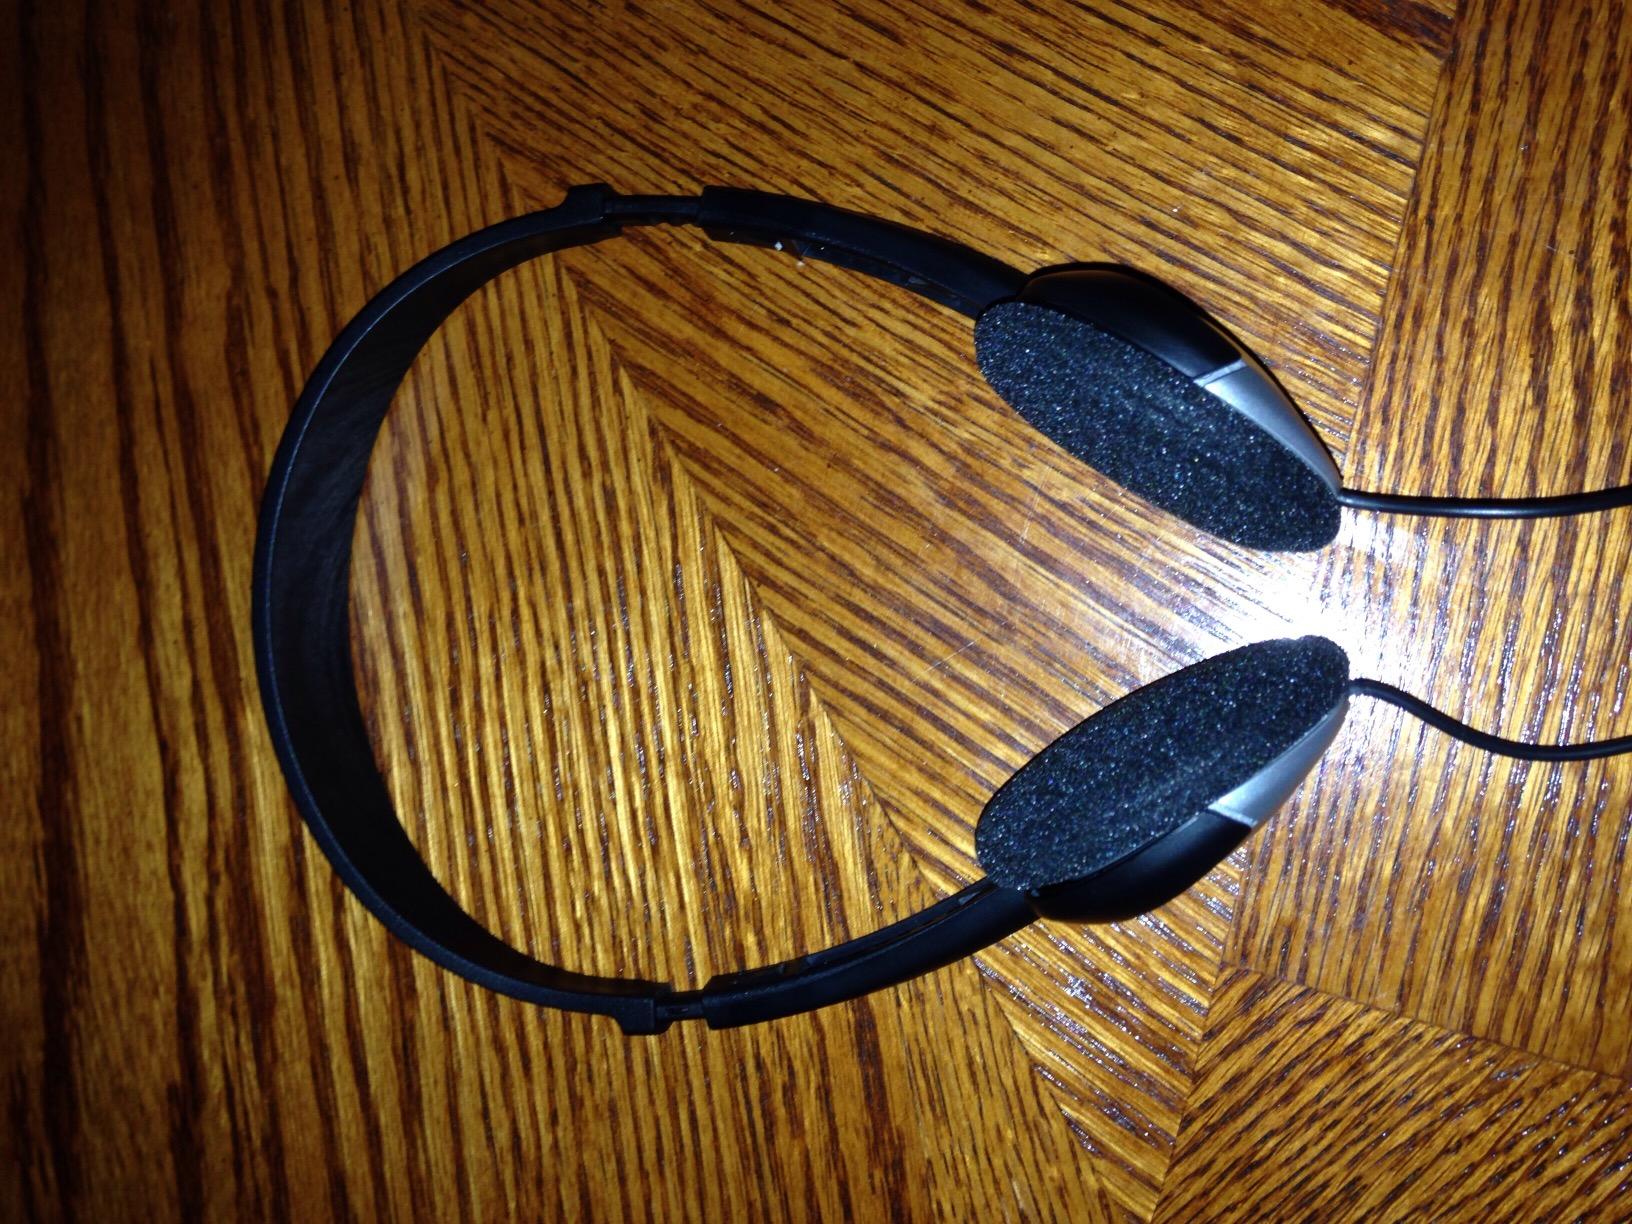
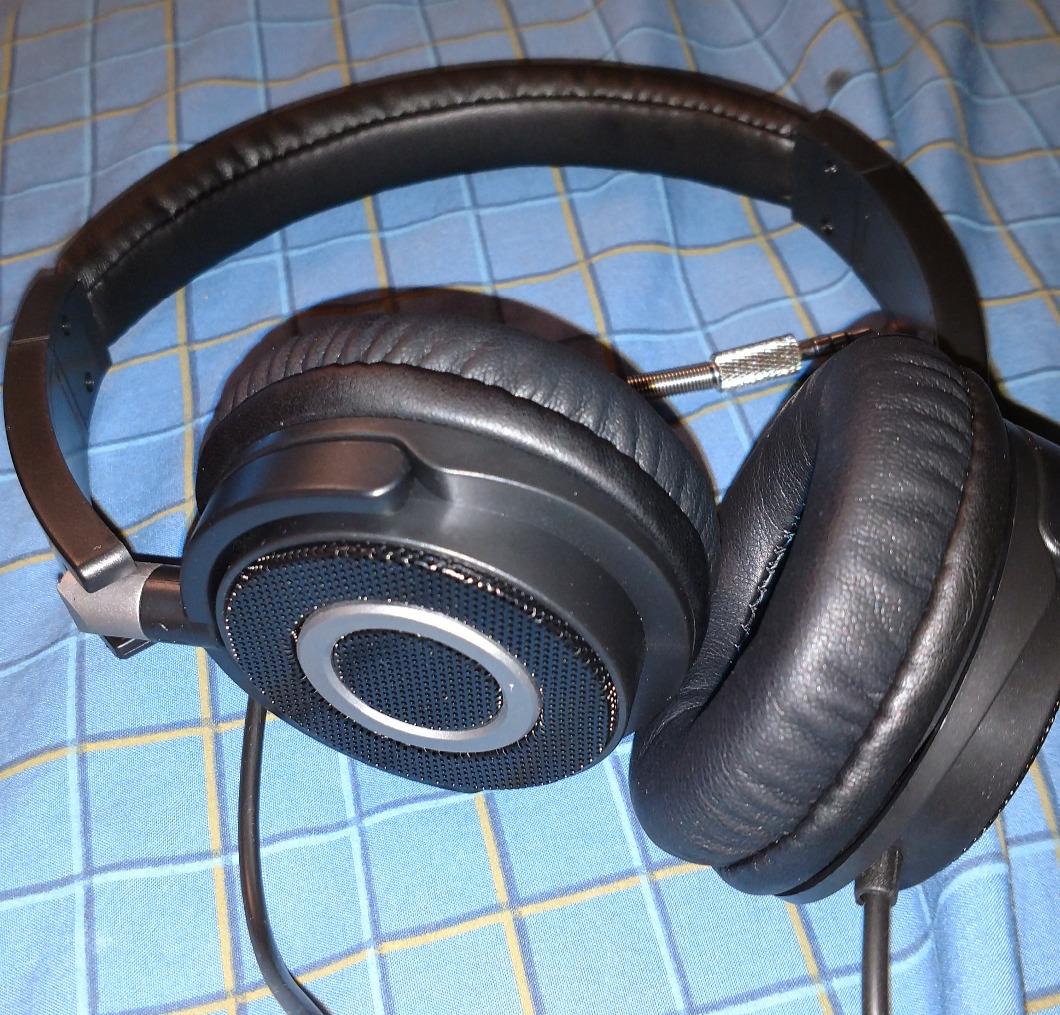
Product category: headphones
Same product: no